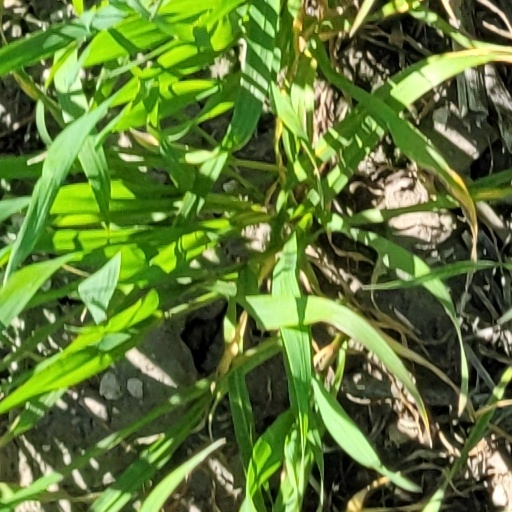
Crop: wheat